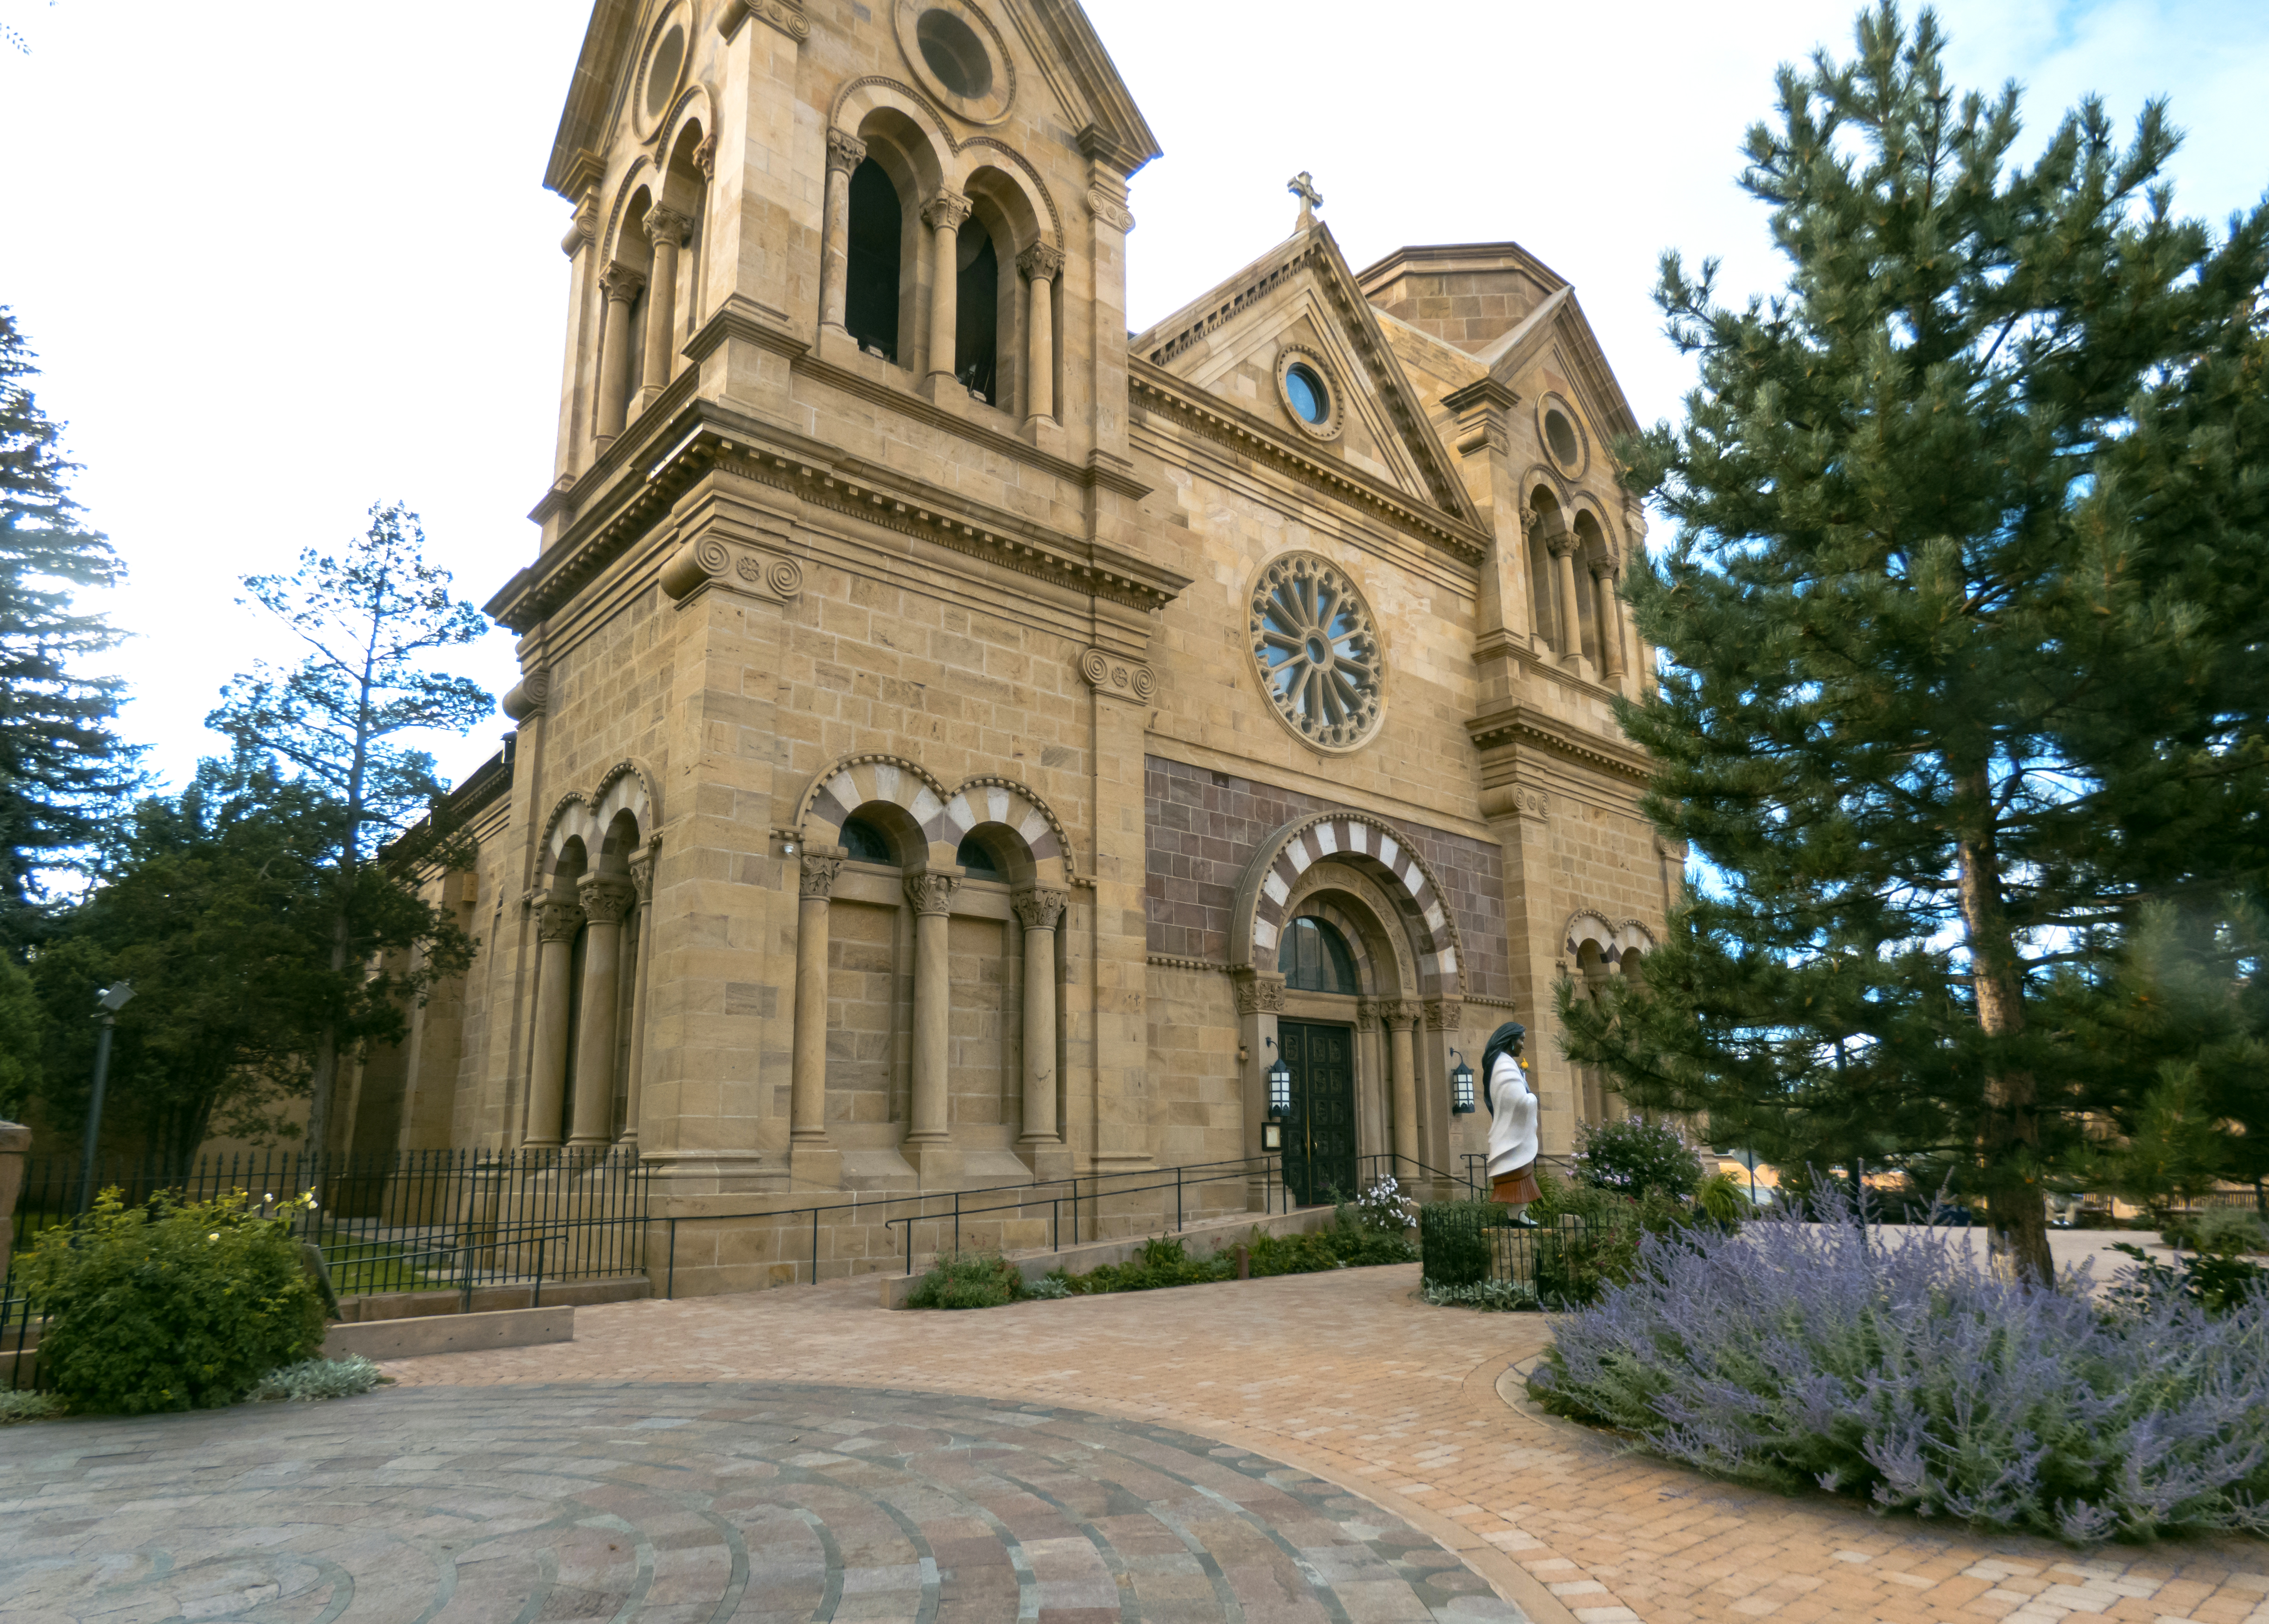
tree, mansion, building, facade, church, cathedral, chapel, place of worship, medieval architecture, parish, basilica, estate, stately home, classical architecture, historic site, historic house